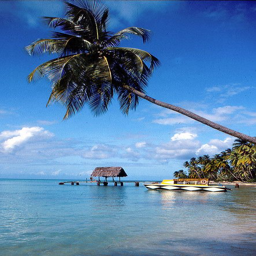
if a quite beach somewhere private is just your thing , check out region .